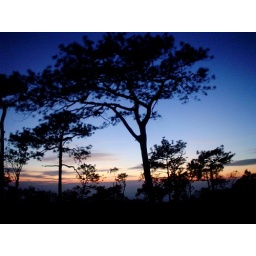
pine trees in phukradung mountain